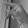
ASL letter: P